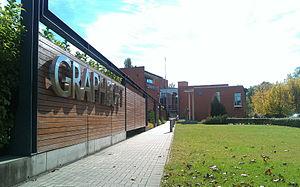
Graphisoft est une société hongroise faisant partie du groupe allemand Nemetschek.